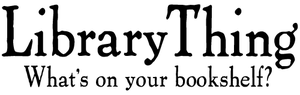
LibraryThing est une application web de catalogage social destinée à enregistrer et partager des bibliothèques personnelles et des listes de livres.